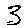
Label: 3